Hans Backoffen

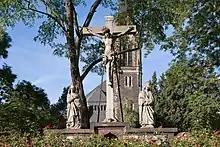
"Crucifixion" (1510-1511), Frankfurt am Main

Hans Backoffen (c. 1460-1475 — 21 September 1519, Mainz) was a German sculptor.